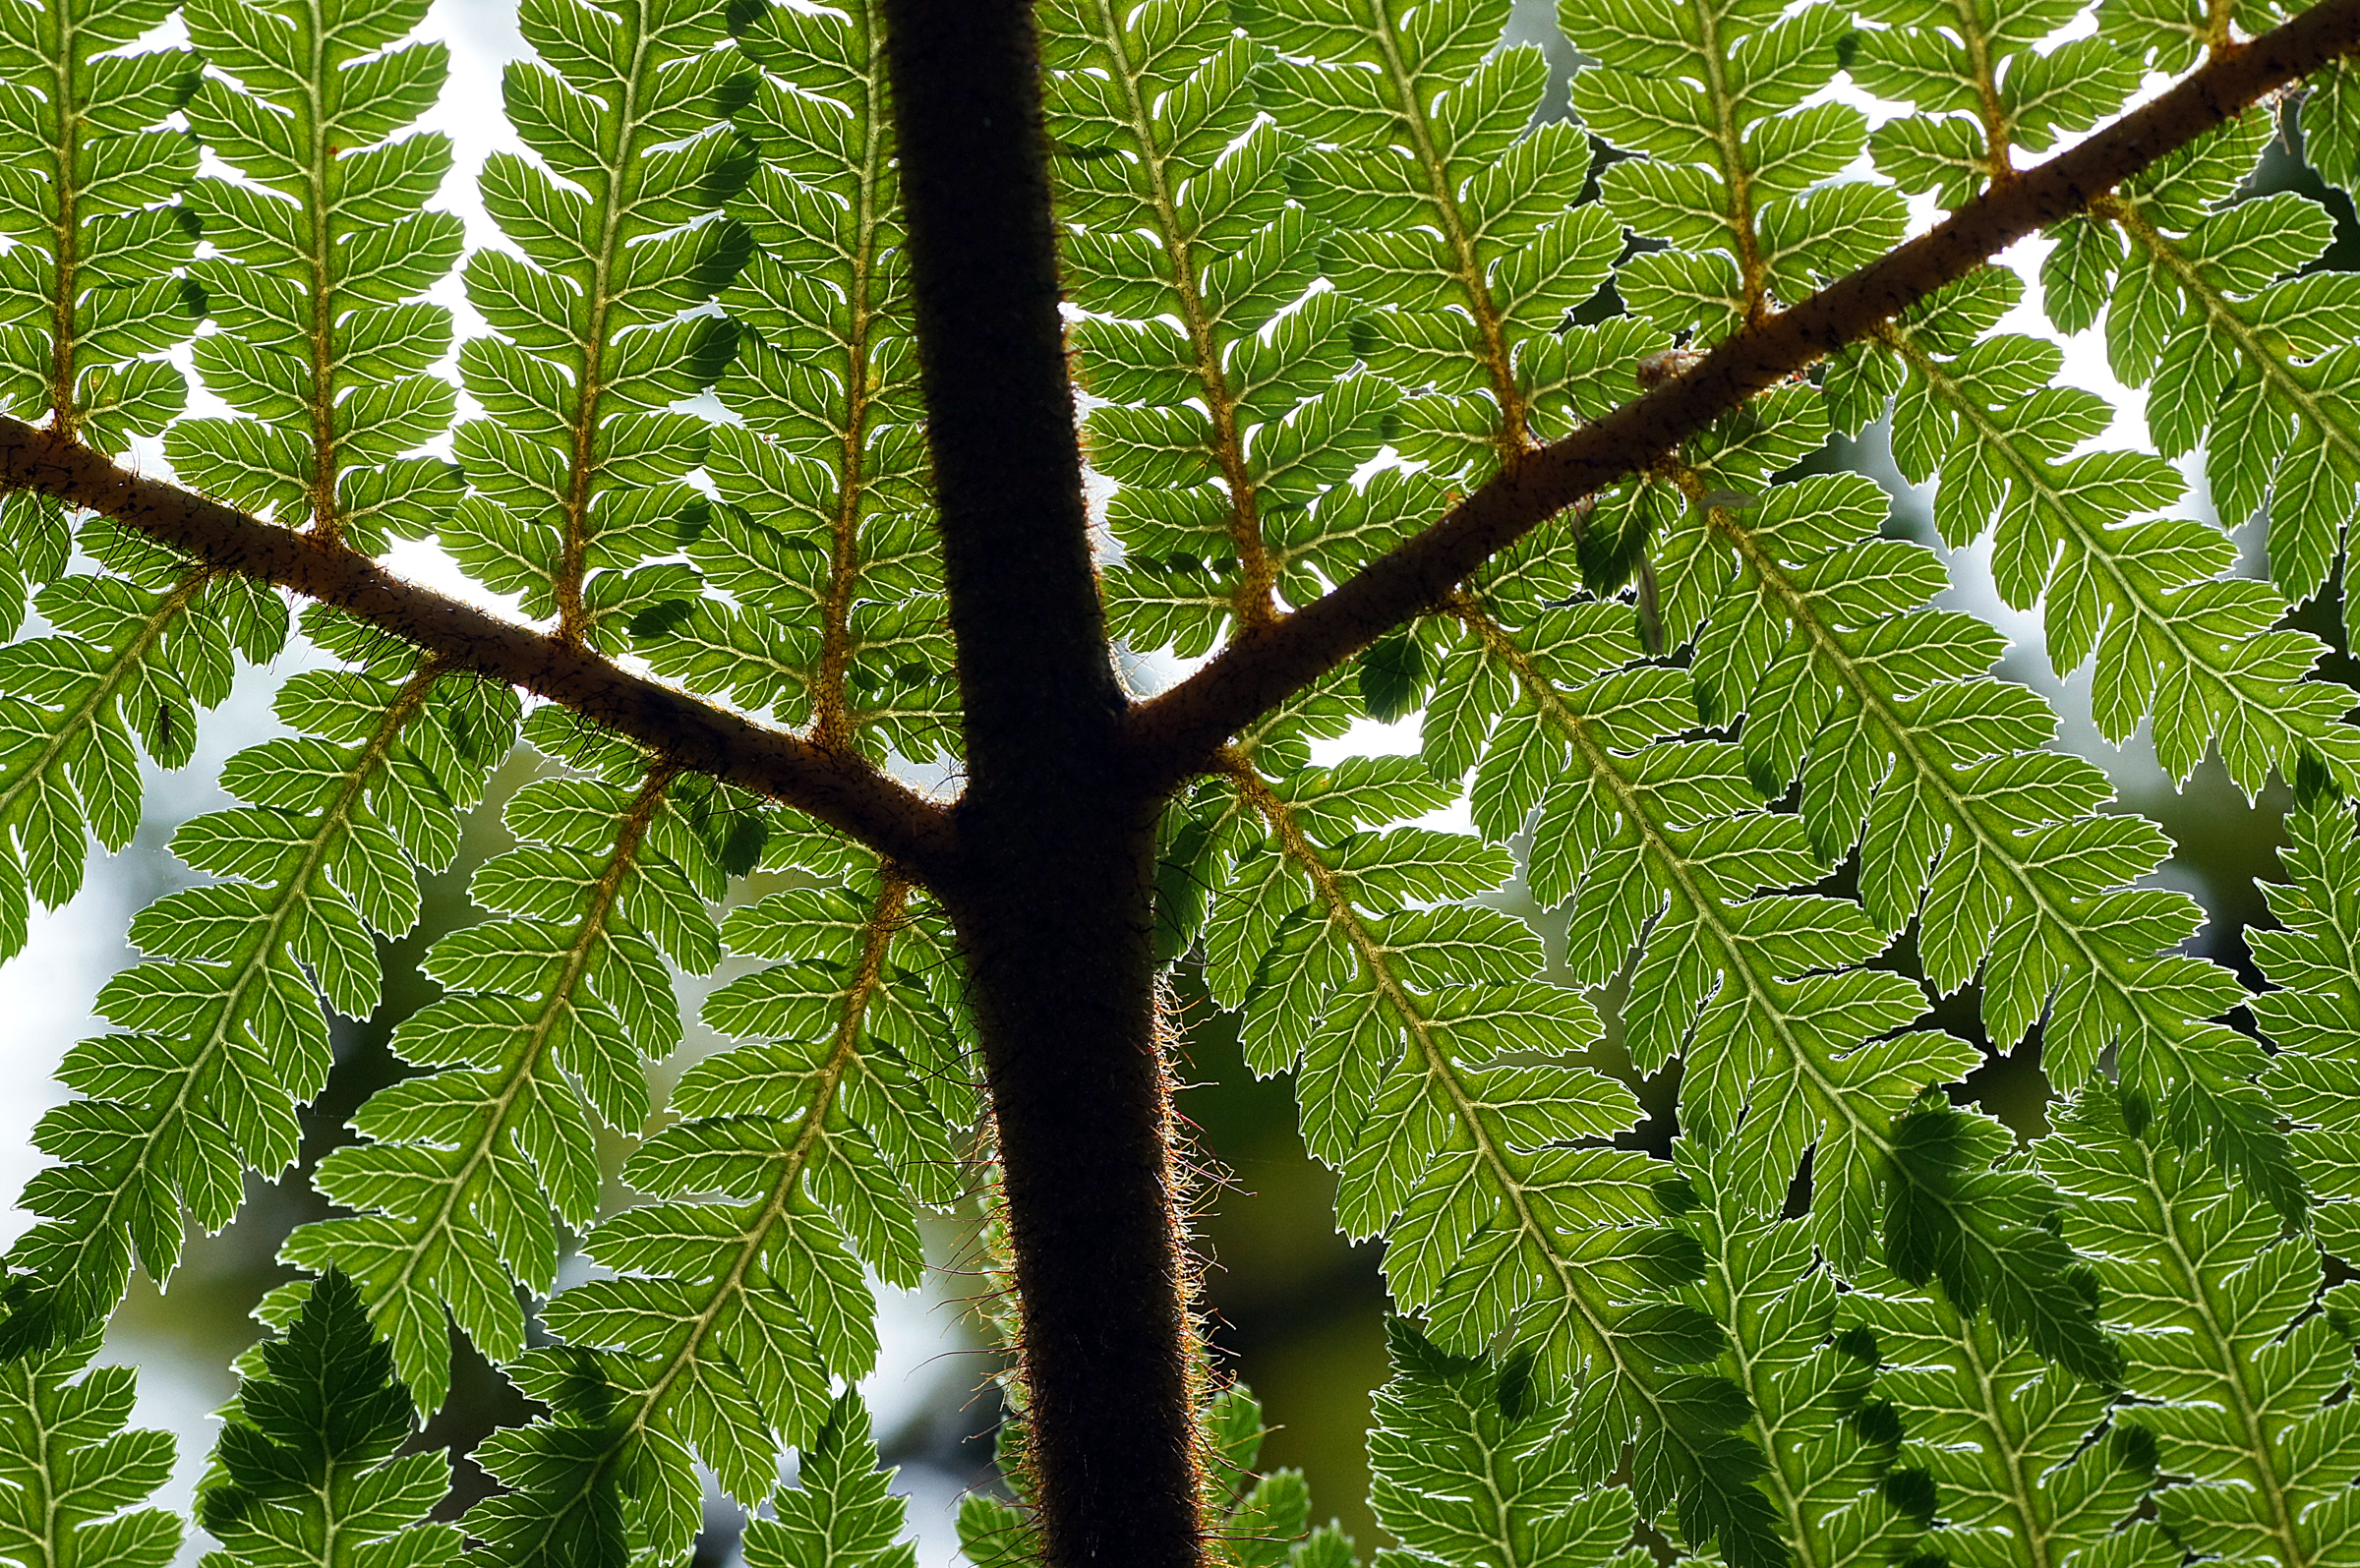
tree, forest, branch, plant, leaf, flower, green, jungle, botany, fern, plants, vegetation, shrub, newzealand, rainforest, deciduous, ferns, patterns, habitat, sonydslra580, tamron90mmmacro, flowering plant, plant stem, woody plant, land plant, ferns and horsetails, vascular plant